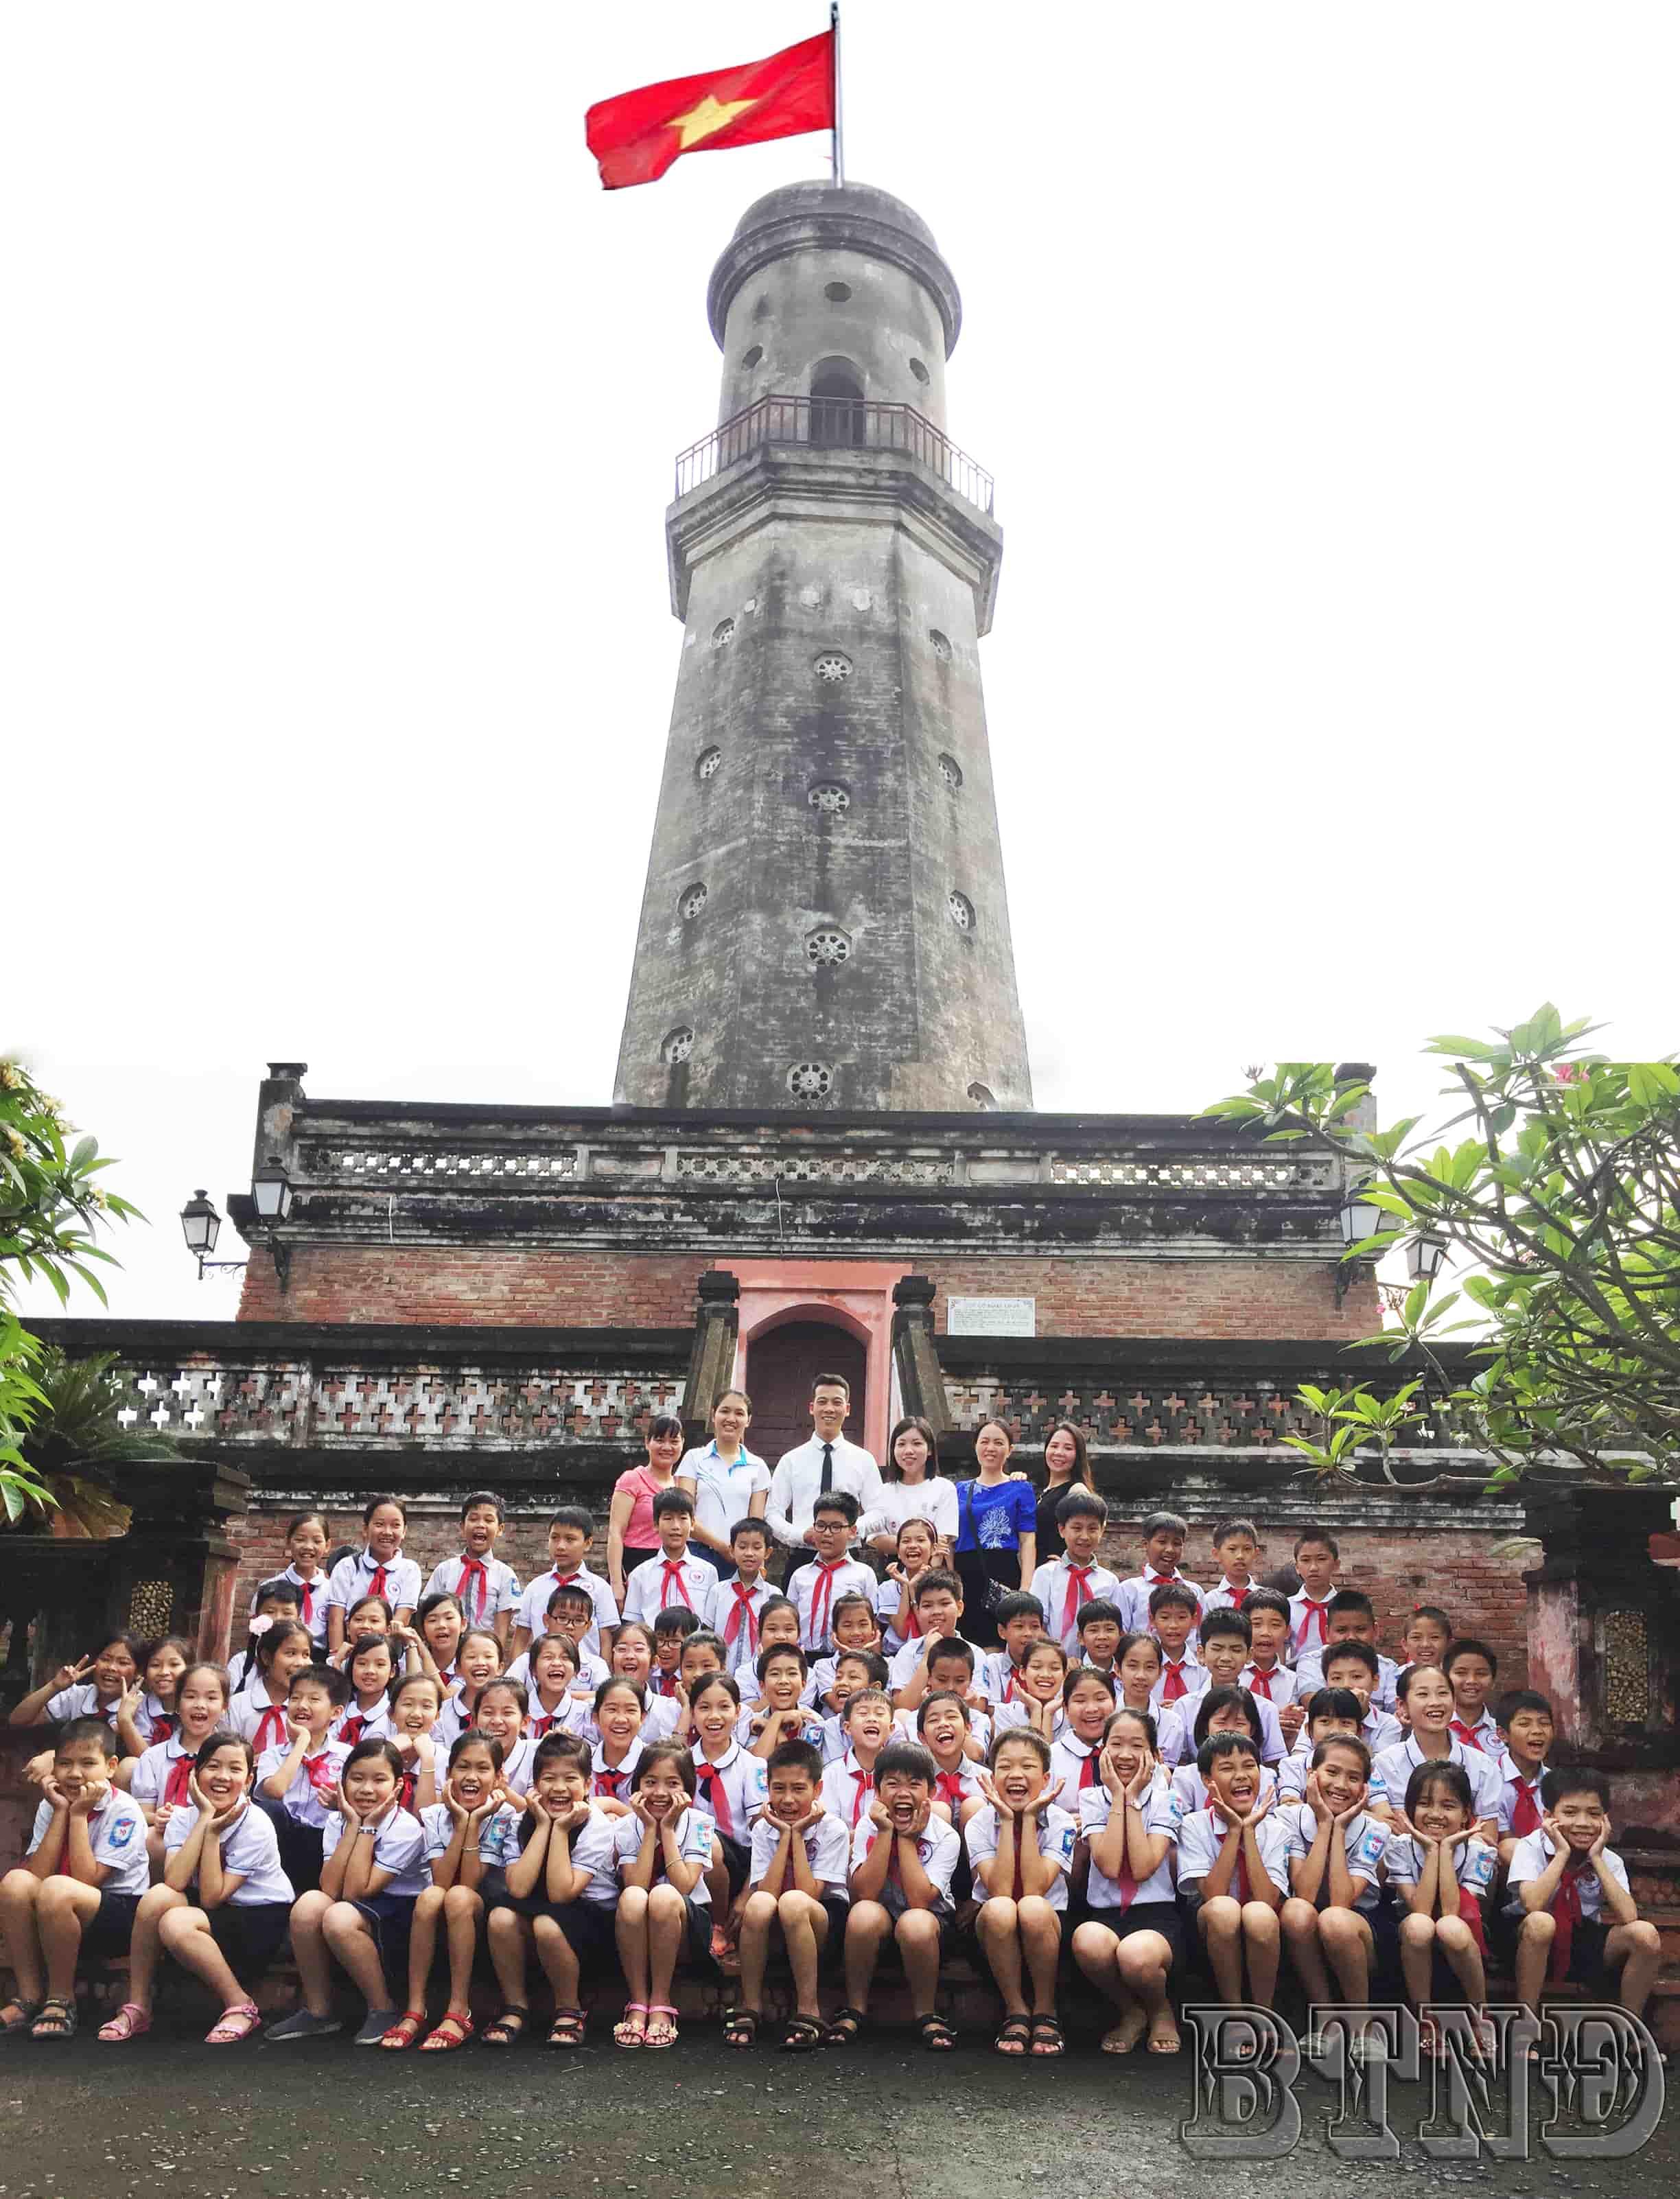
nhiều đứa trẻ đang ngồi thành các hàng dưới một cái cột cờ